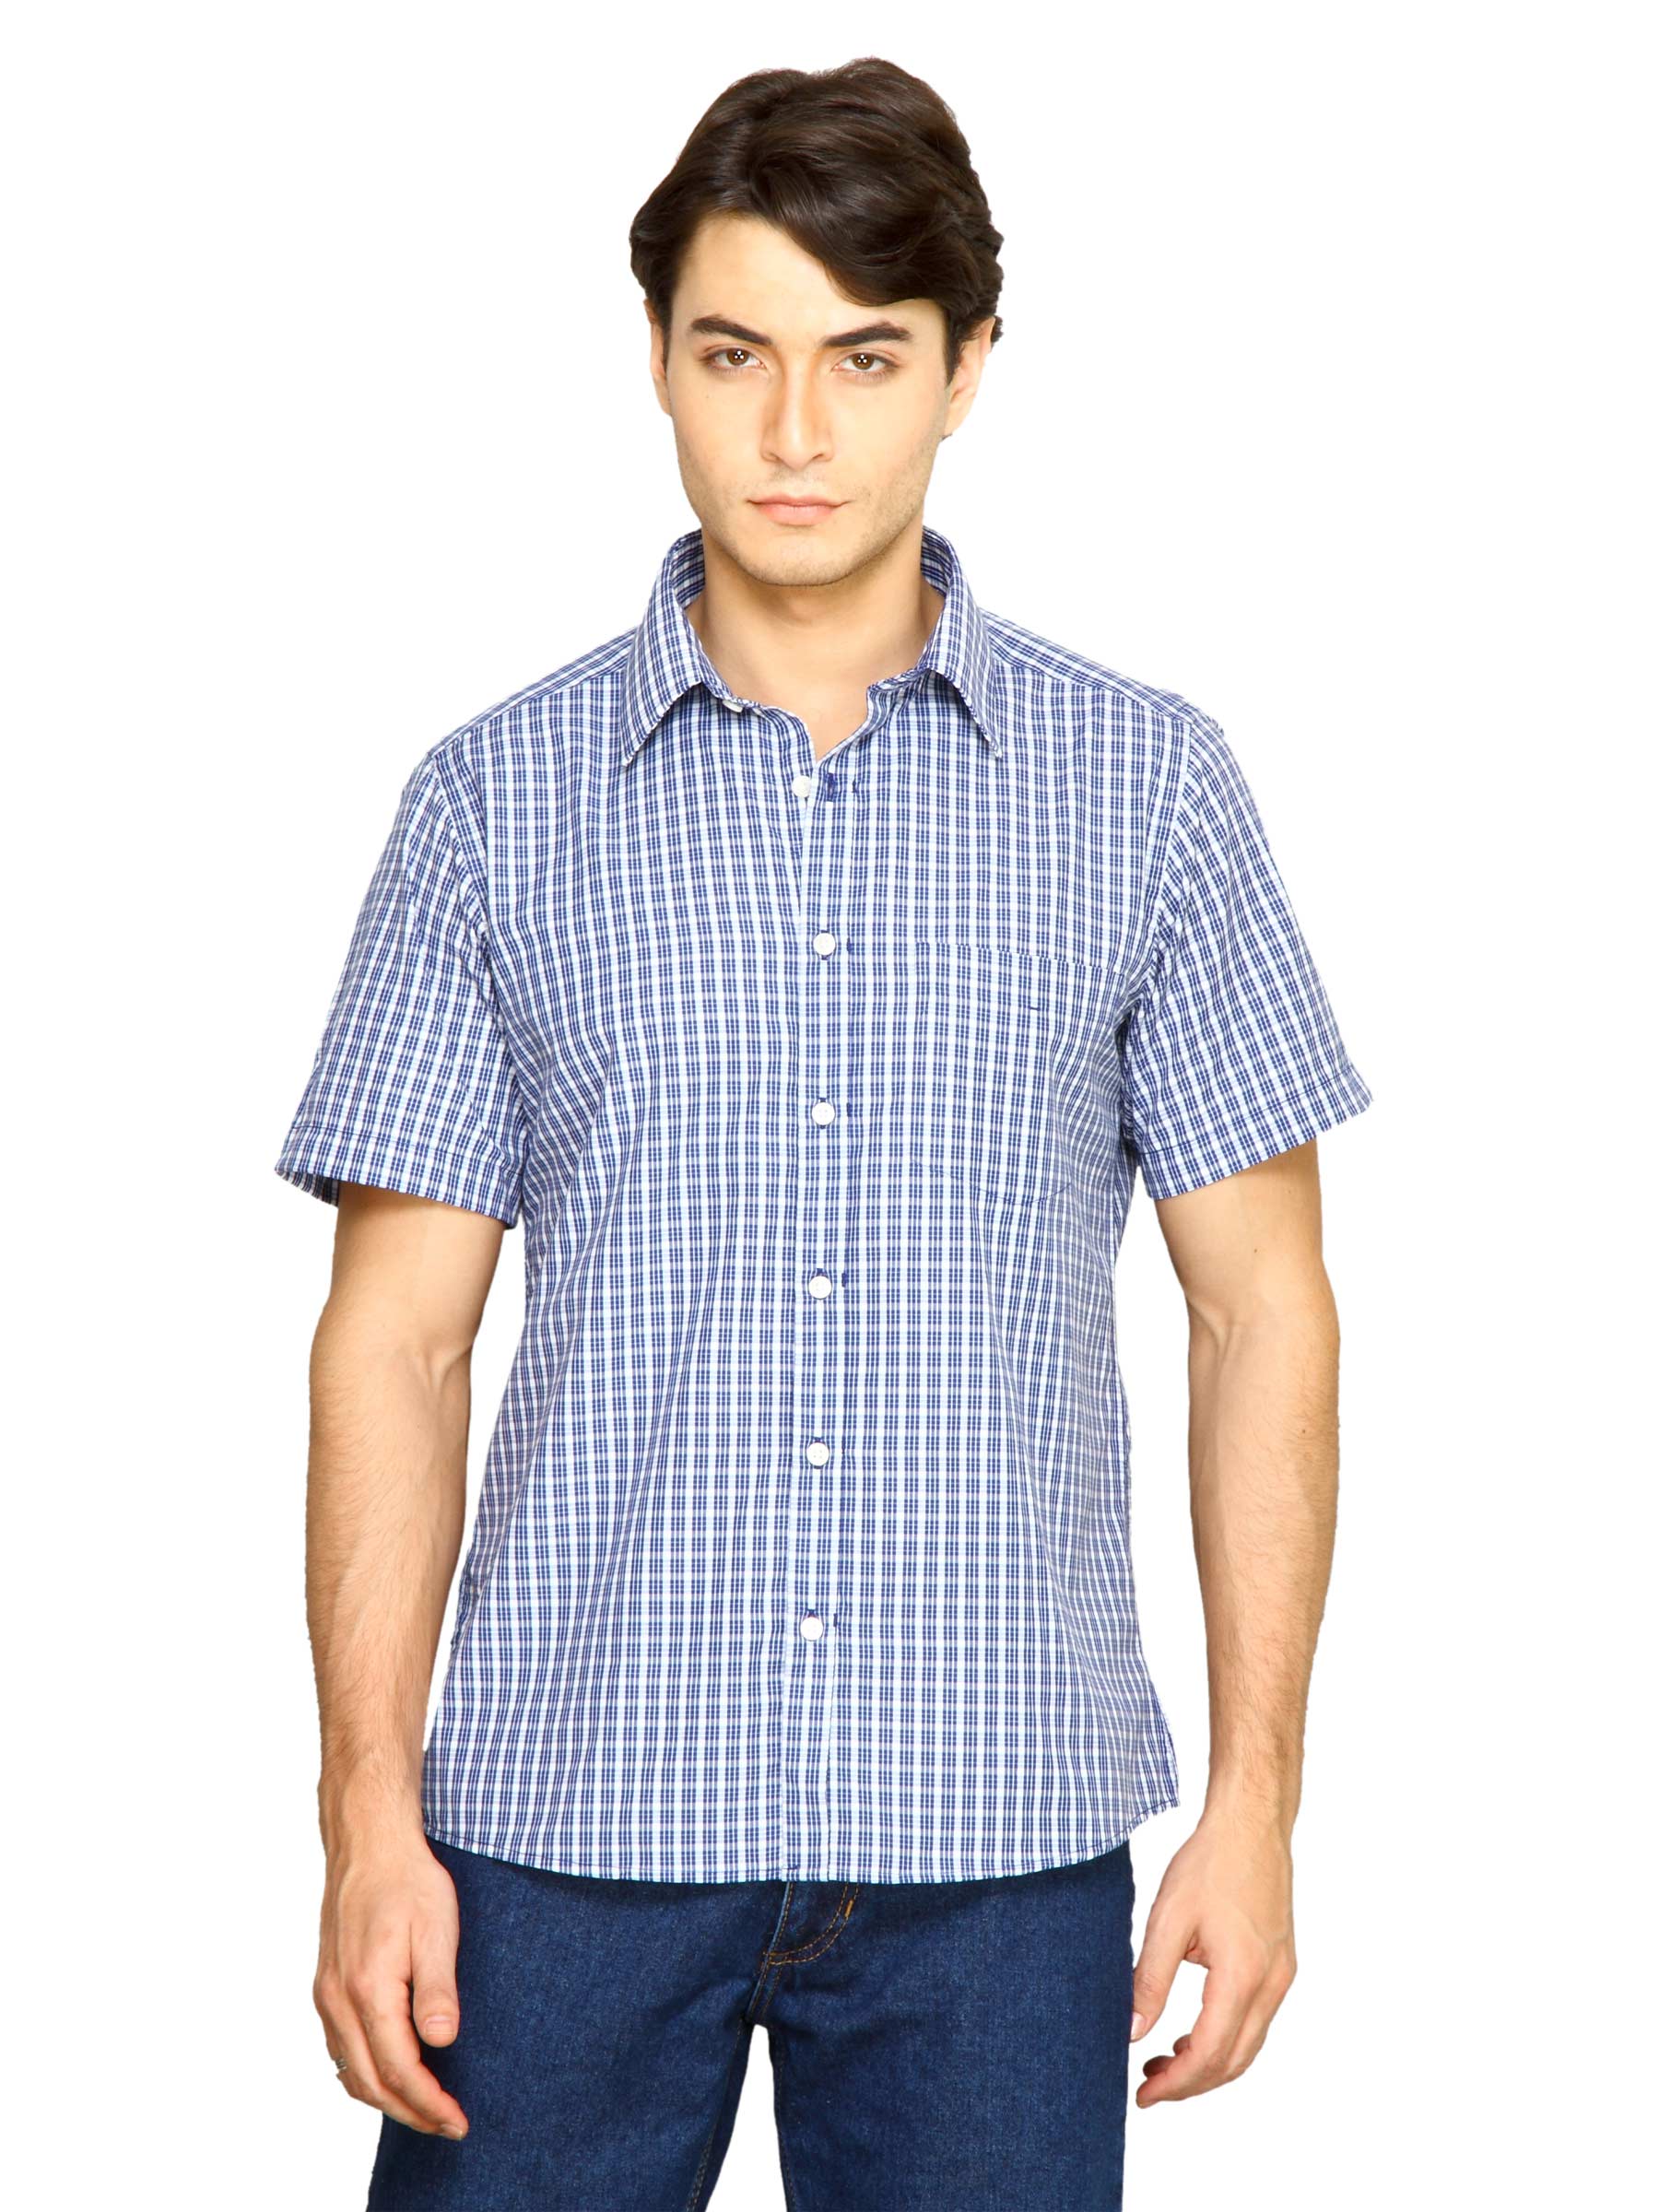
Indigo Nation Men Checks Shirt Blue Shirts
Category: Apparel / Topwear / Shirts
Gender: Men
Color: Navy Blue
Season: Fall 2011
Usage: Casual